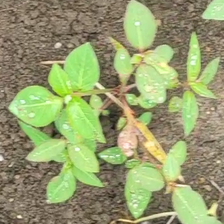
Weed species: Moti_dudhi(Euphorbia_geneculata_L)